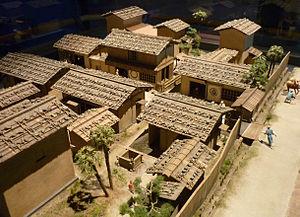
L'époque de Muromachi est l'une des 14 subdivisions traditionnelles de l'histoire du Japon, qui s'étend entre 1336 et 1573. Elle correspond à l'époque de « règne » des shoguns Ashikaga. Le nom de cette période vient du quartier de Muromachi, site choisi à Kyōto par les Ashikaga pour y installer à compter de 1378 le siège de leur gouvernement.